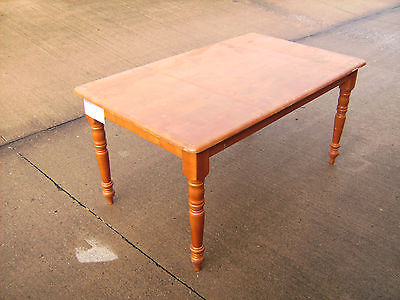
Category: table